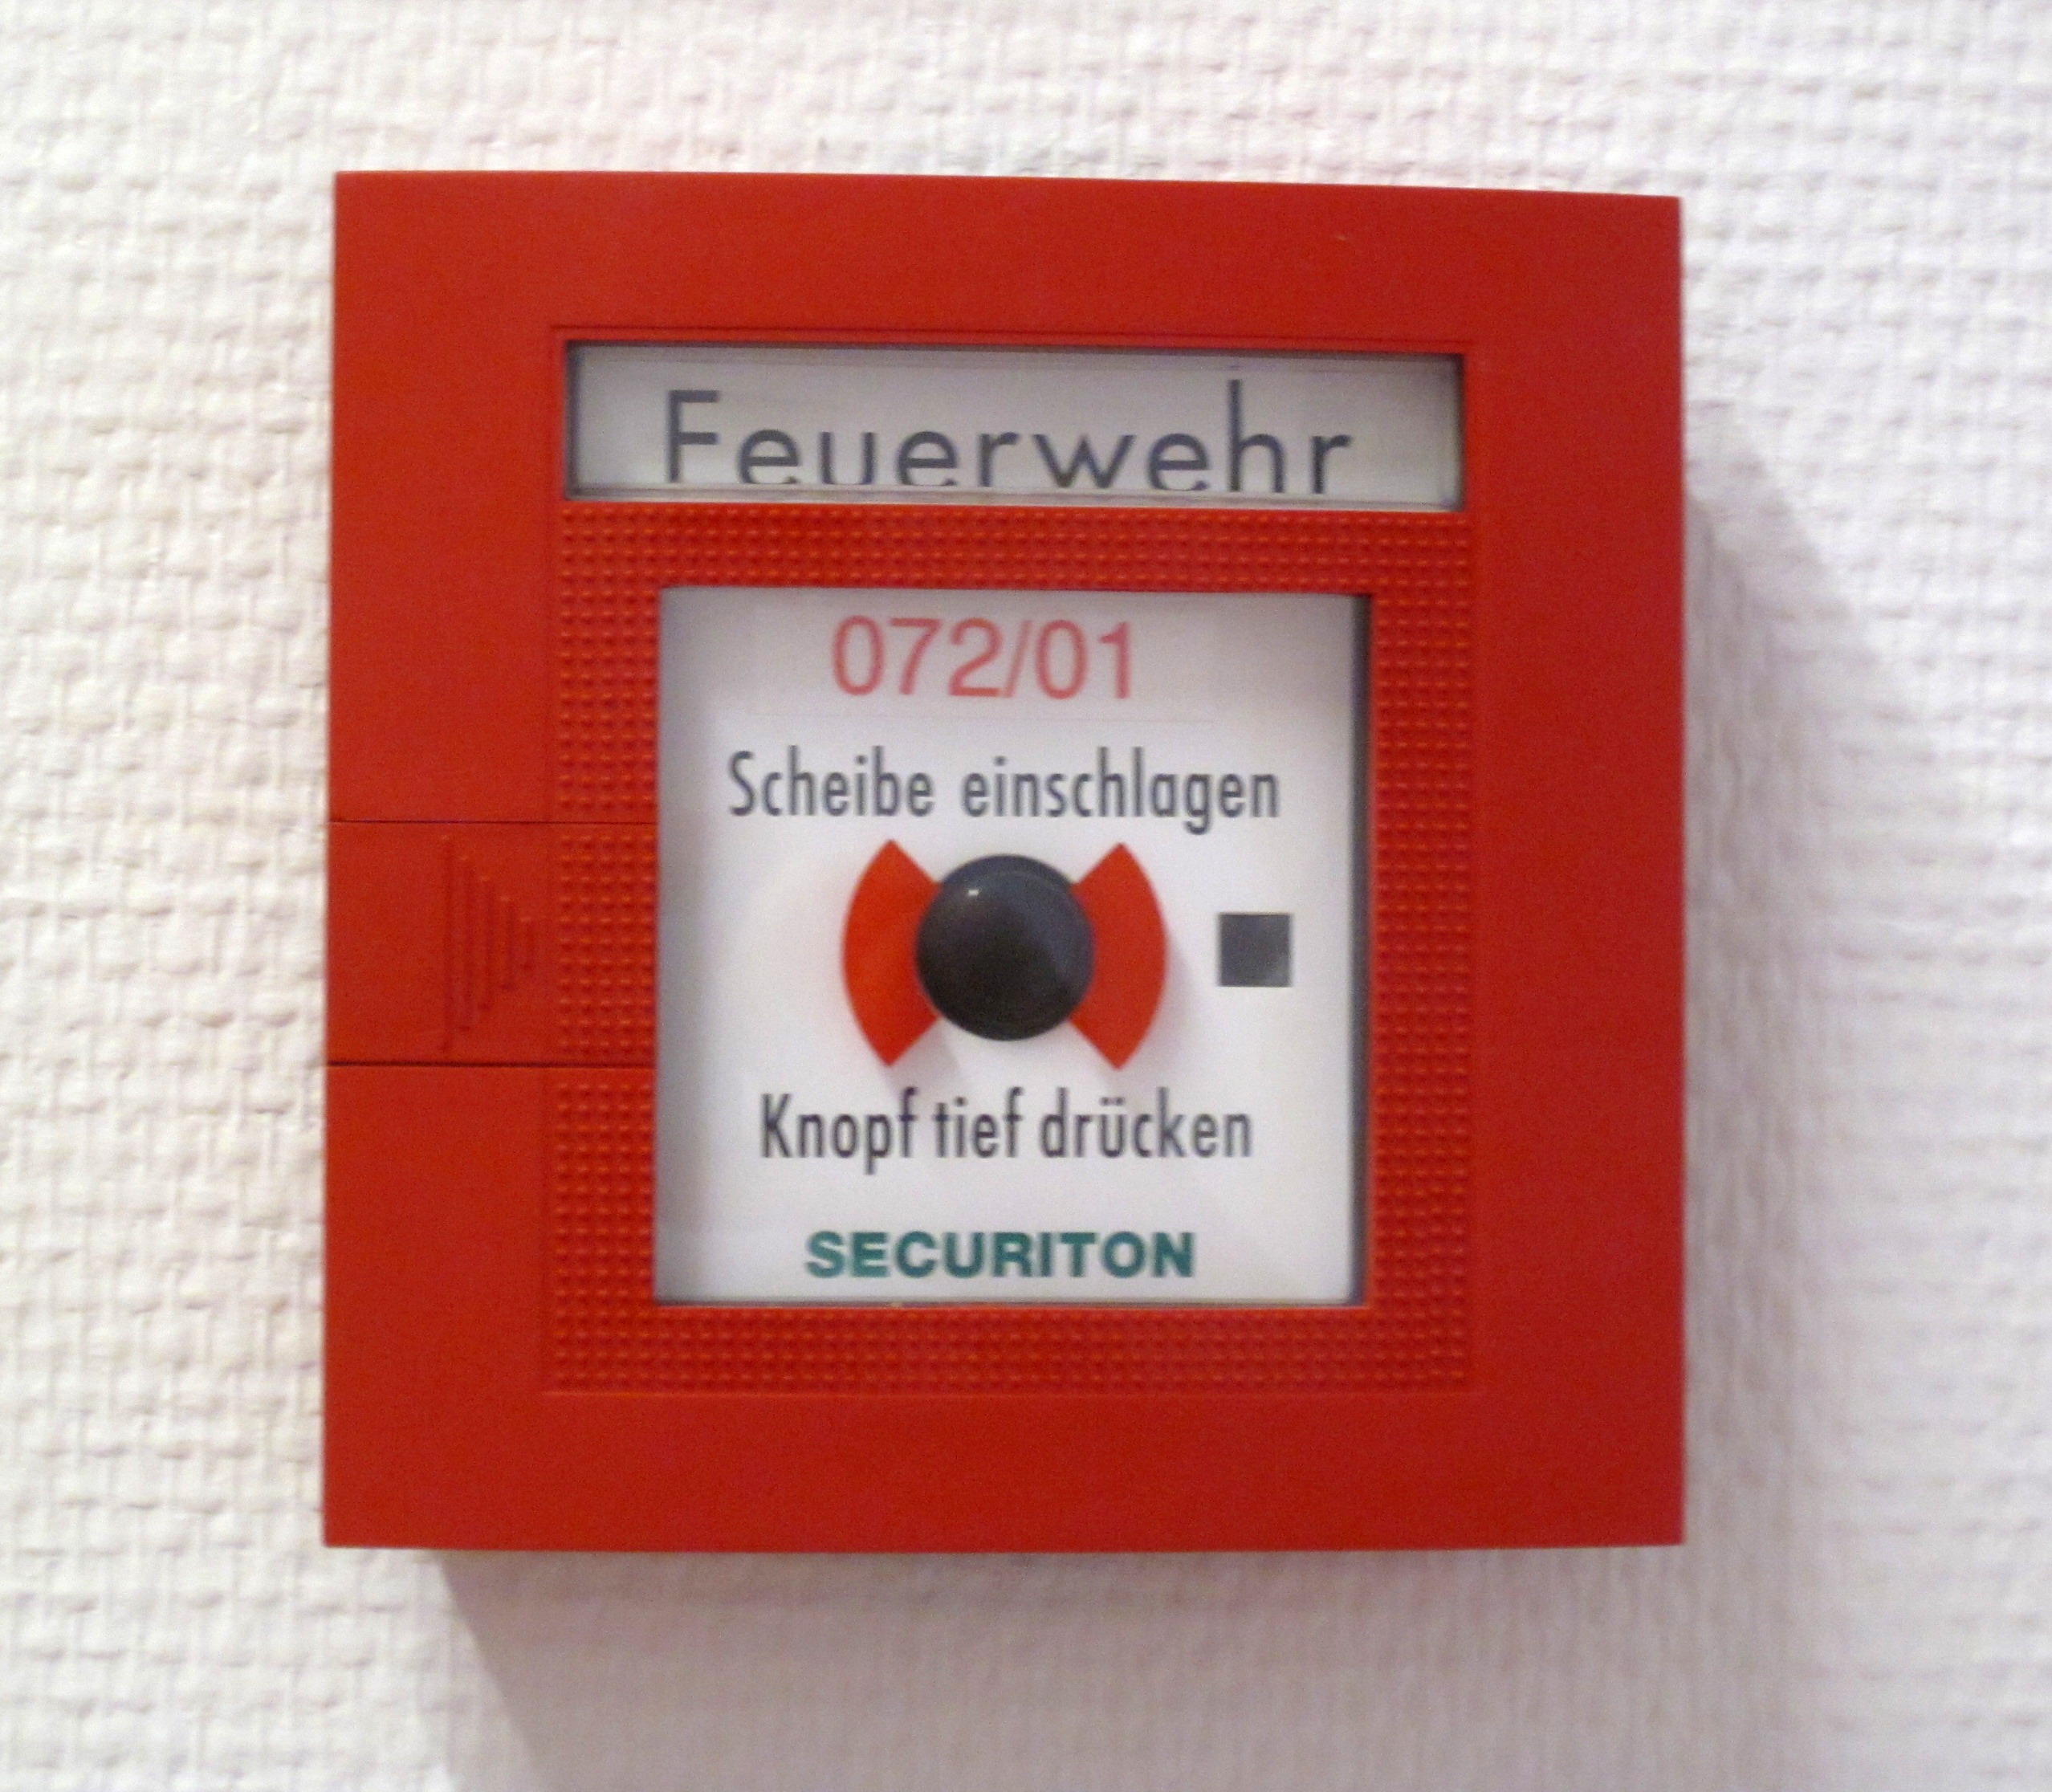
alarm, red, fire, box, label, brand, emergency, fire detector, alarm detectors